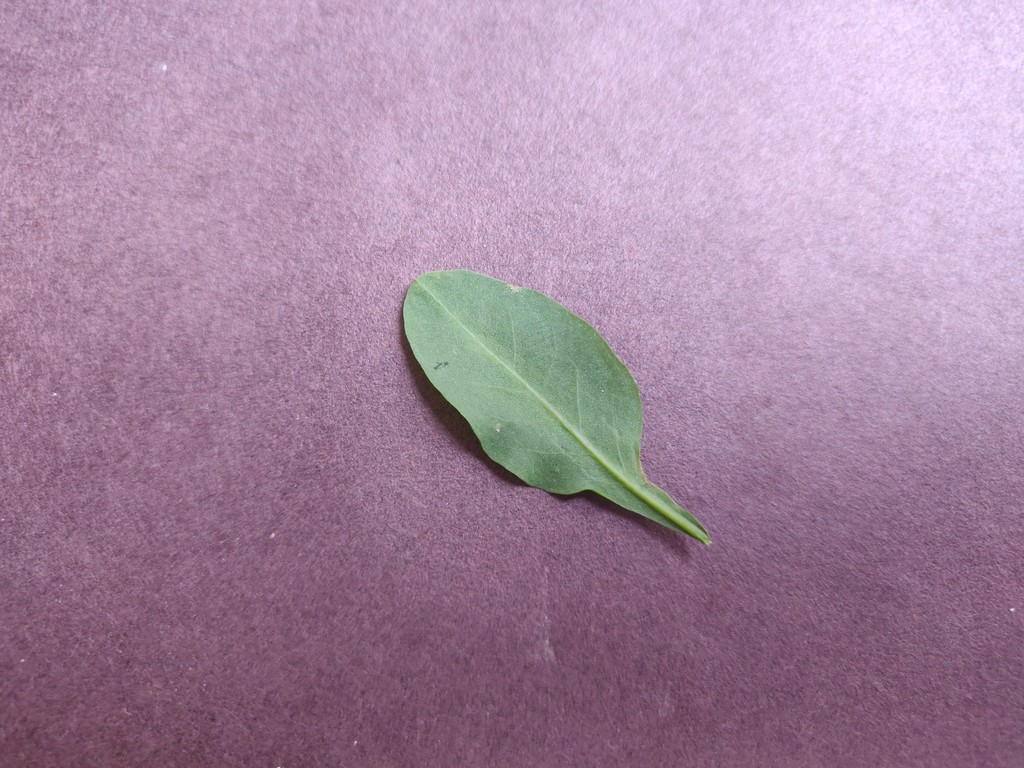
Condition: Healthy
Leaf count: single
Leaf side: back